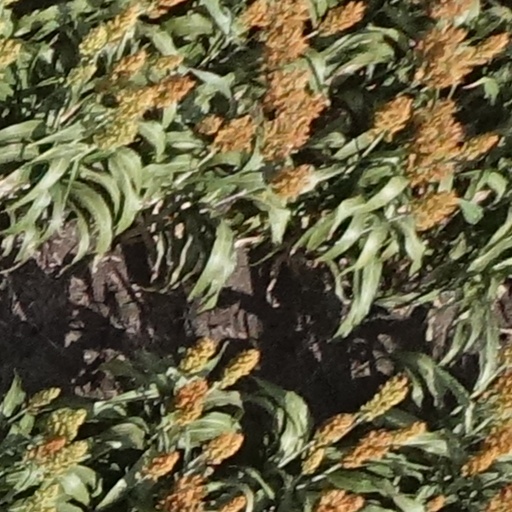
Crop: sorghum